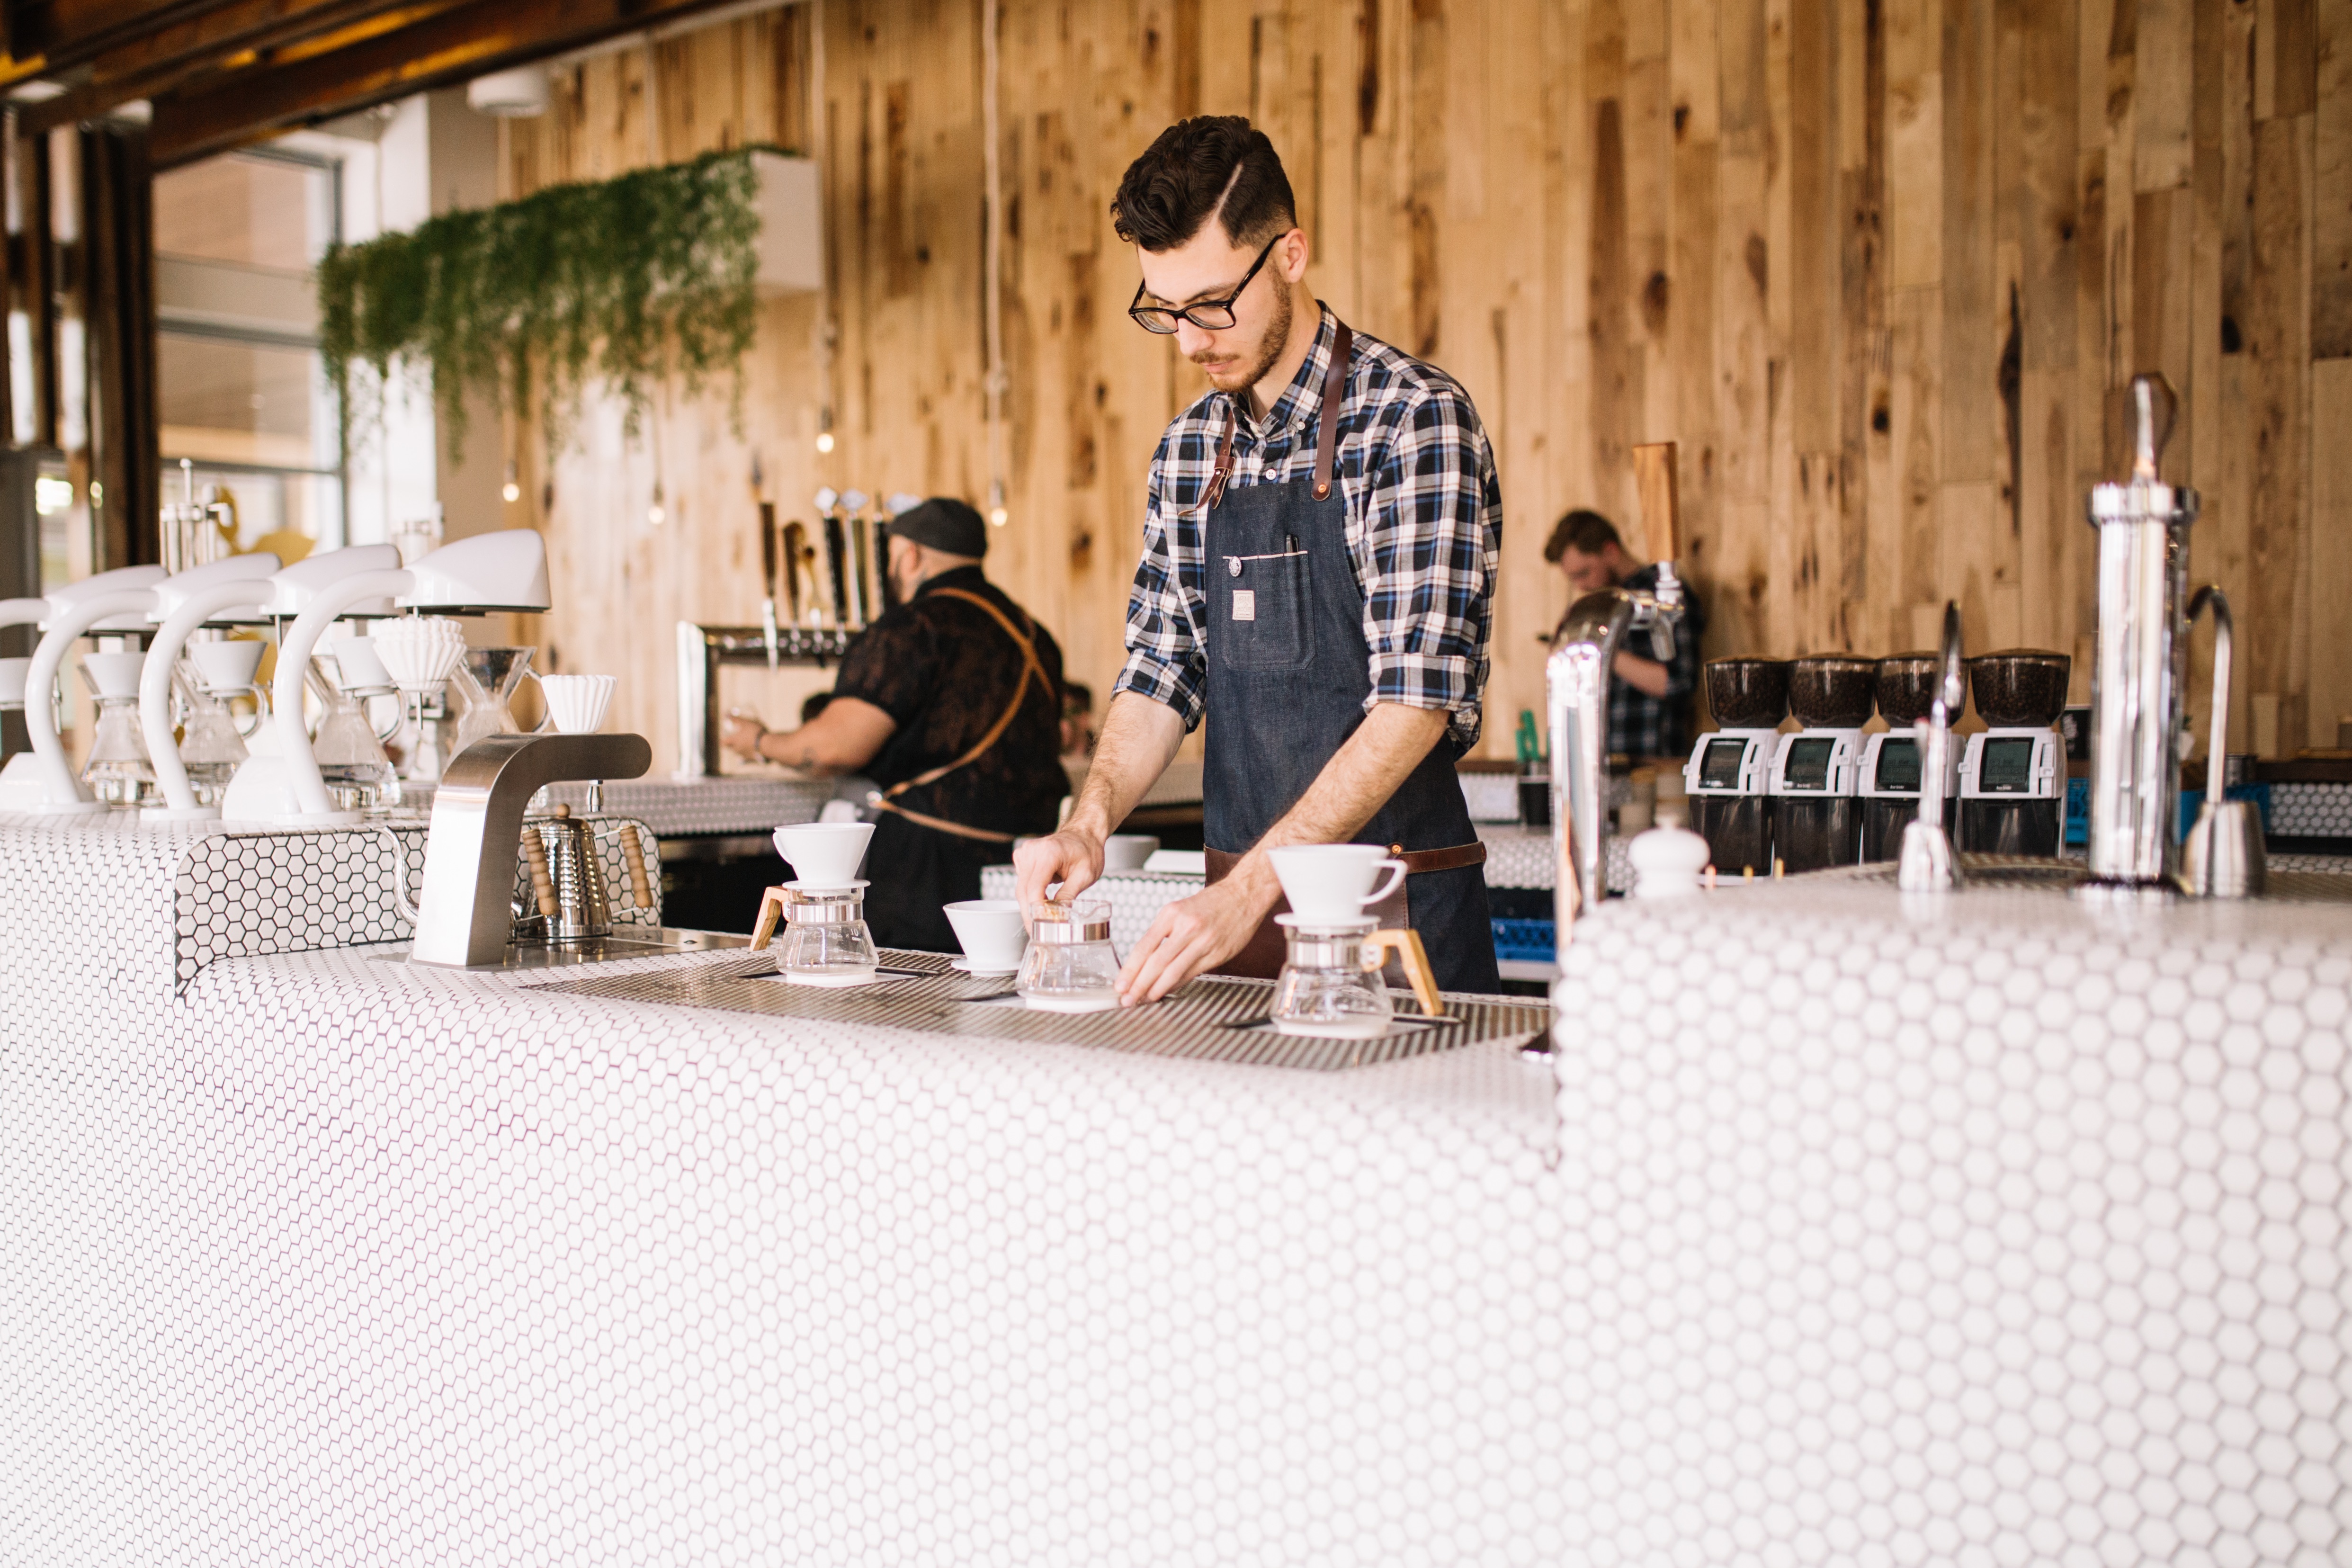
man, coffee shop, coffee, guy, pattern, fashion, baristum, brand, design